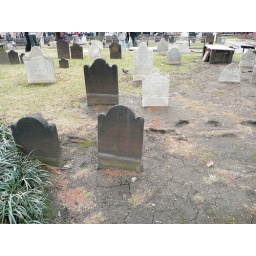
The ground was soft and squishy, and the trains running under us made the whole thing shake and rumble. Very creepy.